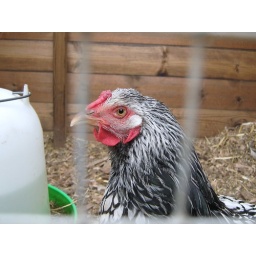
Very pretty chicken at Graves Park animal farm in Sheffield, UK.